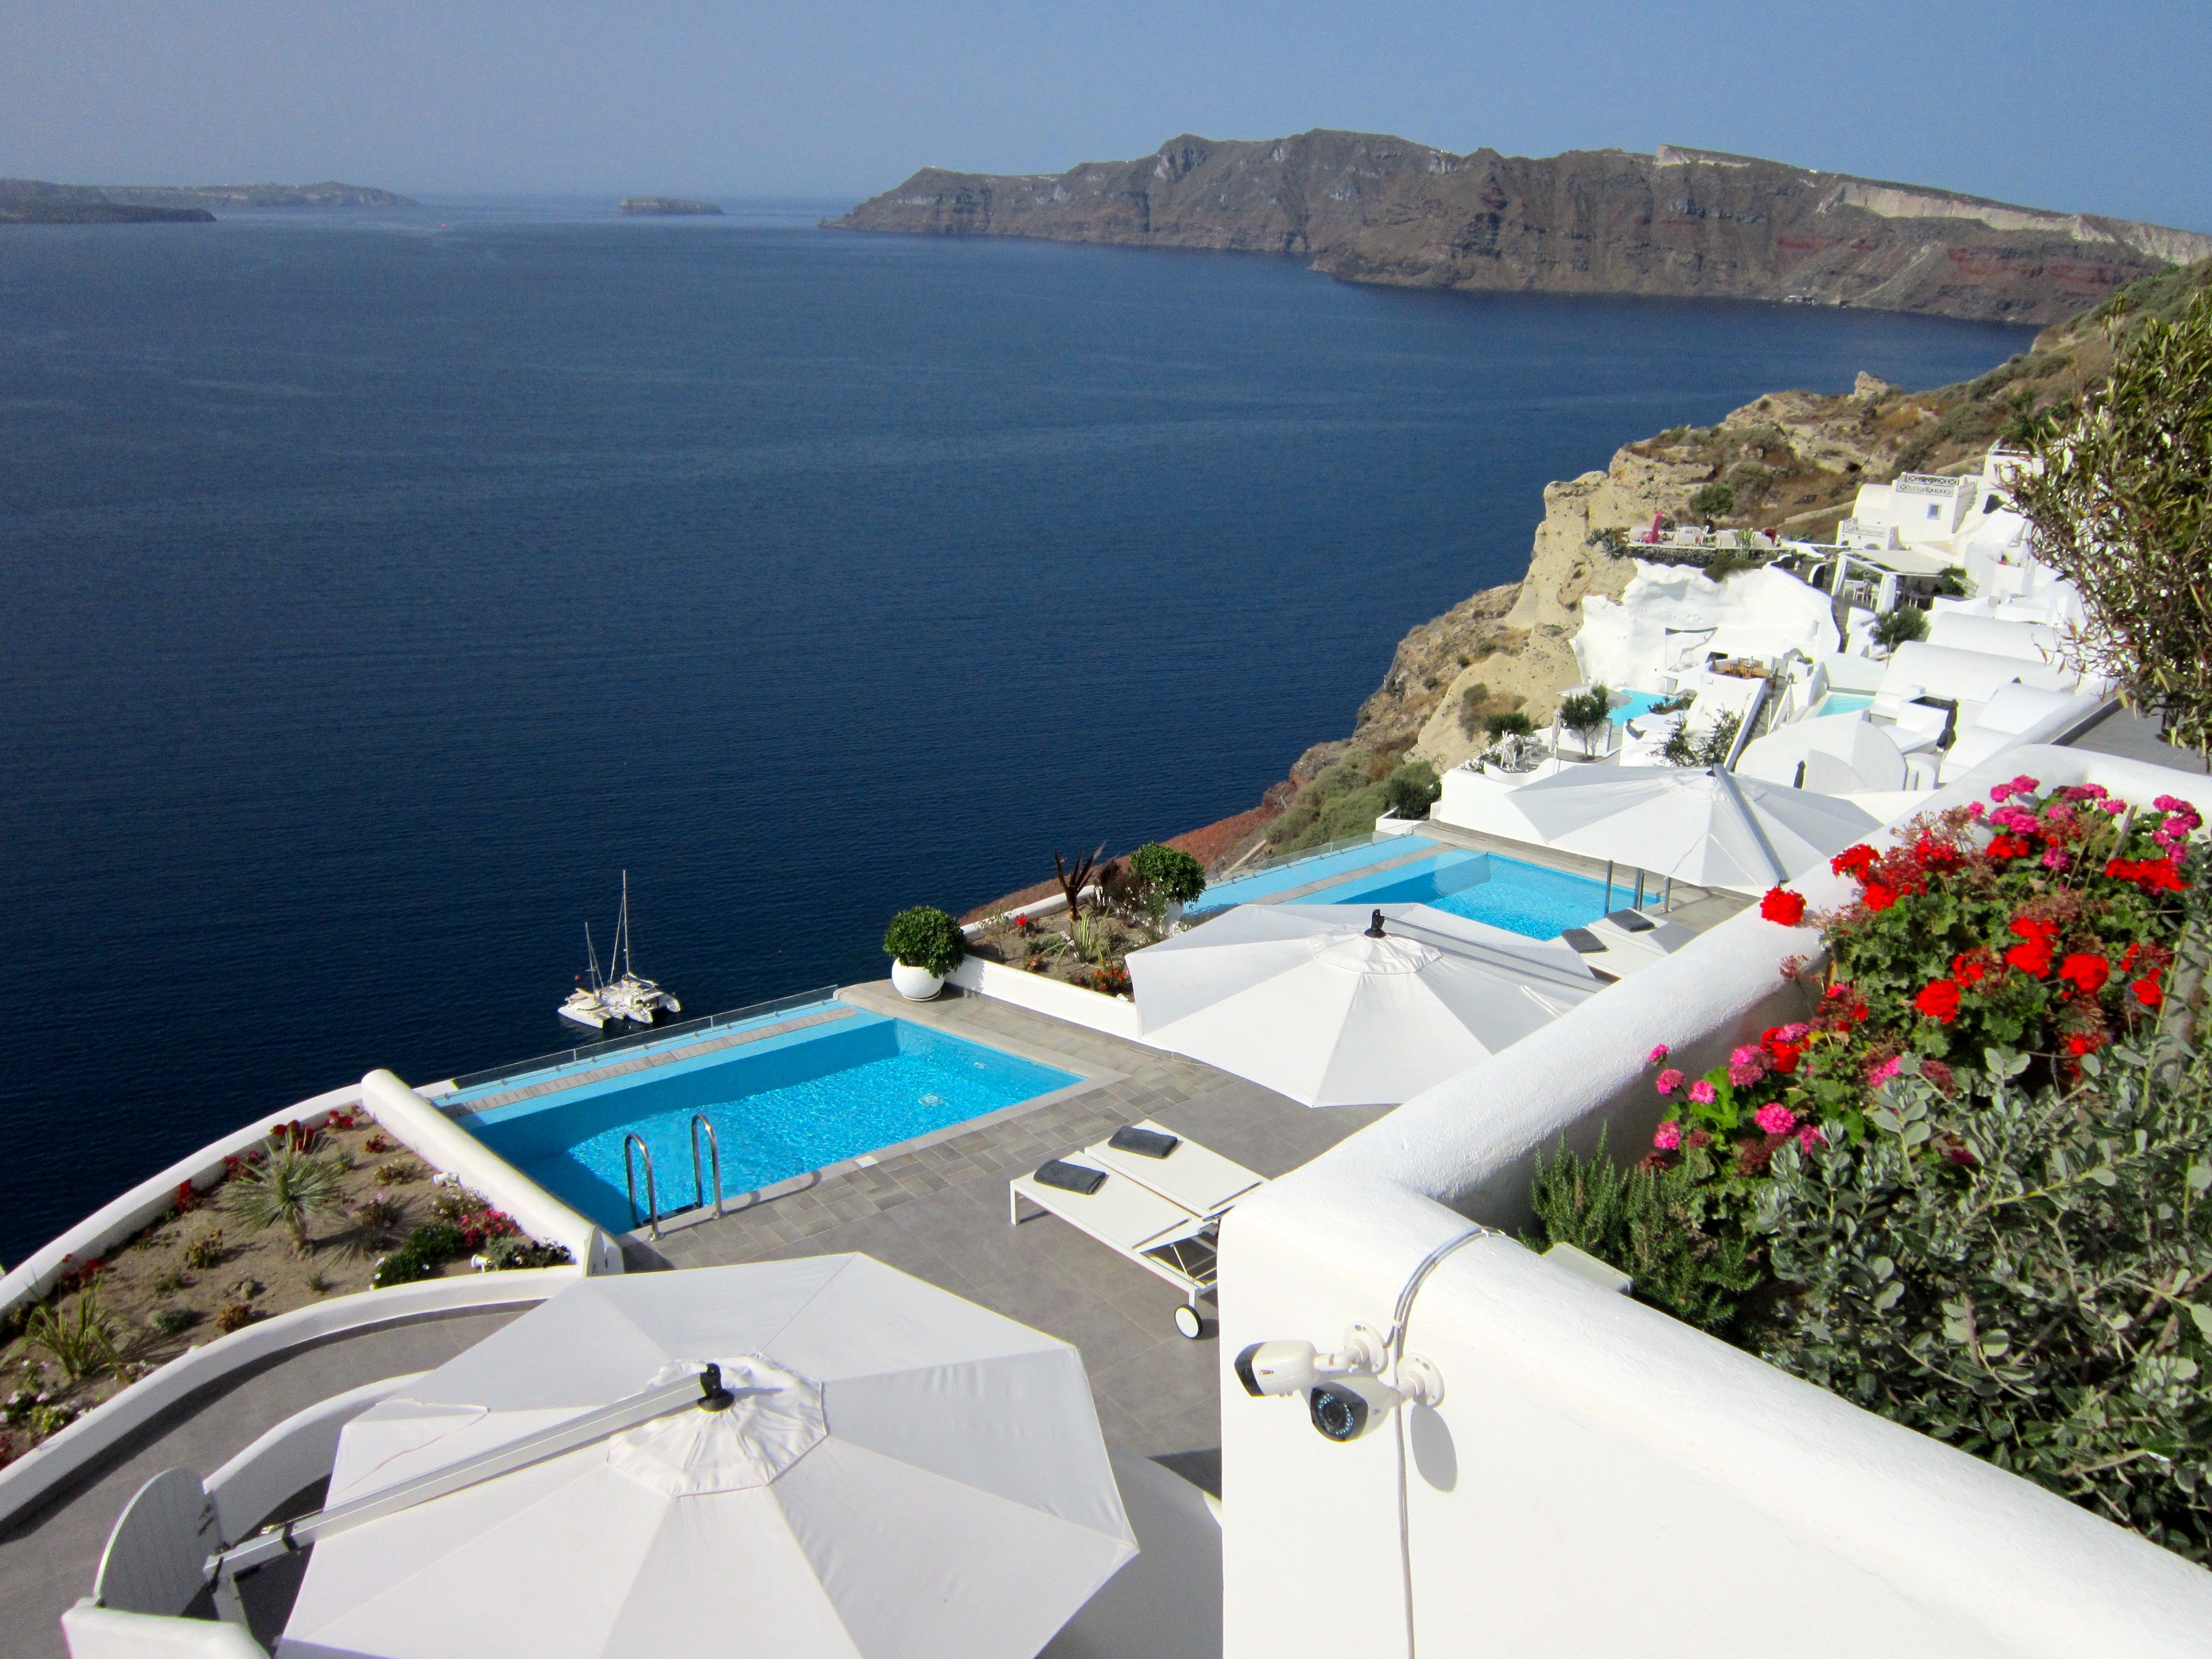
sea, coast, dock, boat, summer, vacation, travel, village, europe, greek, mediterranean, vehicle, bay, island, blue, marina, tourism, santorini, greece, cape, volcanic, isl